Daenerys Targaryen

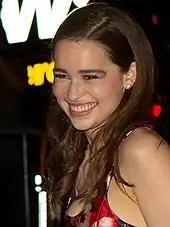
Emilia Clarke was relatively unknown before her role as Daenerys in "Game of Thrones".

Daenerys is one of the most popular characters of the book series, together with Tyrion Lannister and Jon Snow. "The New York Times" called Daenerys one of Martin's "finest creations". "Rolling Stone" ranked her number one on a list of Top 40 "Game of Thrones" Characters, describing her story as a "non-stop confrontation with complex ideas about sex, war, gender, race, politics and morality". Matthew Gilbert of "The Boston Globe" called her scenes "mesmerizing". "Salon"'s Andrew Leonard, in his review of "A Dance with Dragons", called Daenerys one of the series' three strongest characters and bemoaned her lack of inclusion in "A Feast for Crows". The website Mashable recognized her as one of the five most popular series' characters, while "The Daily Beast" referred to her as the "closest thing the series has to a protagonist".